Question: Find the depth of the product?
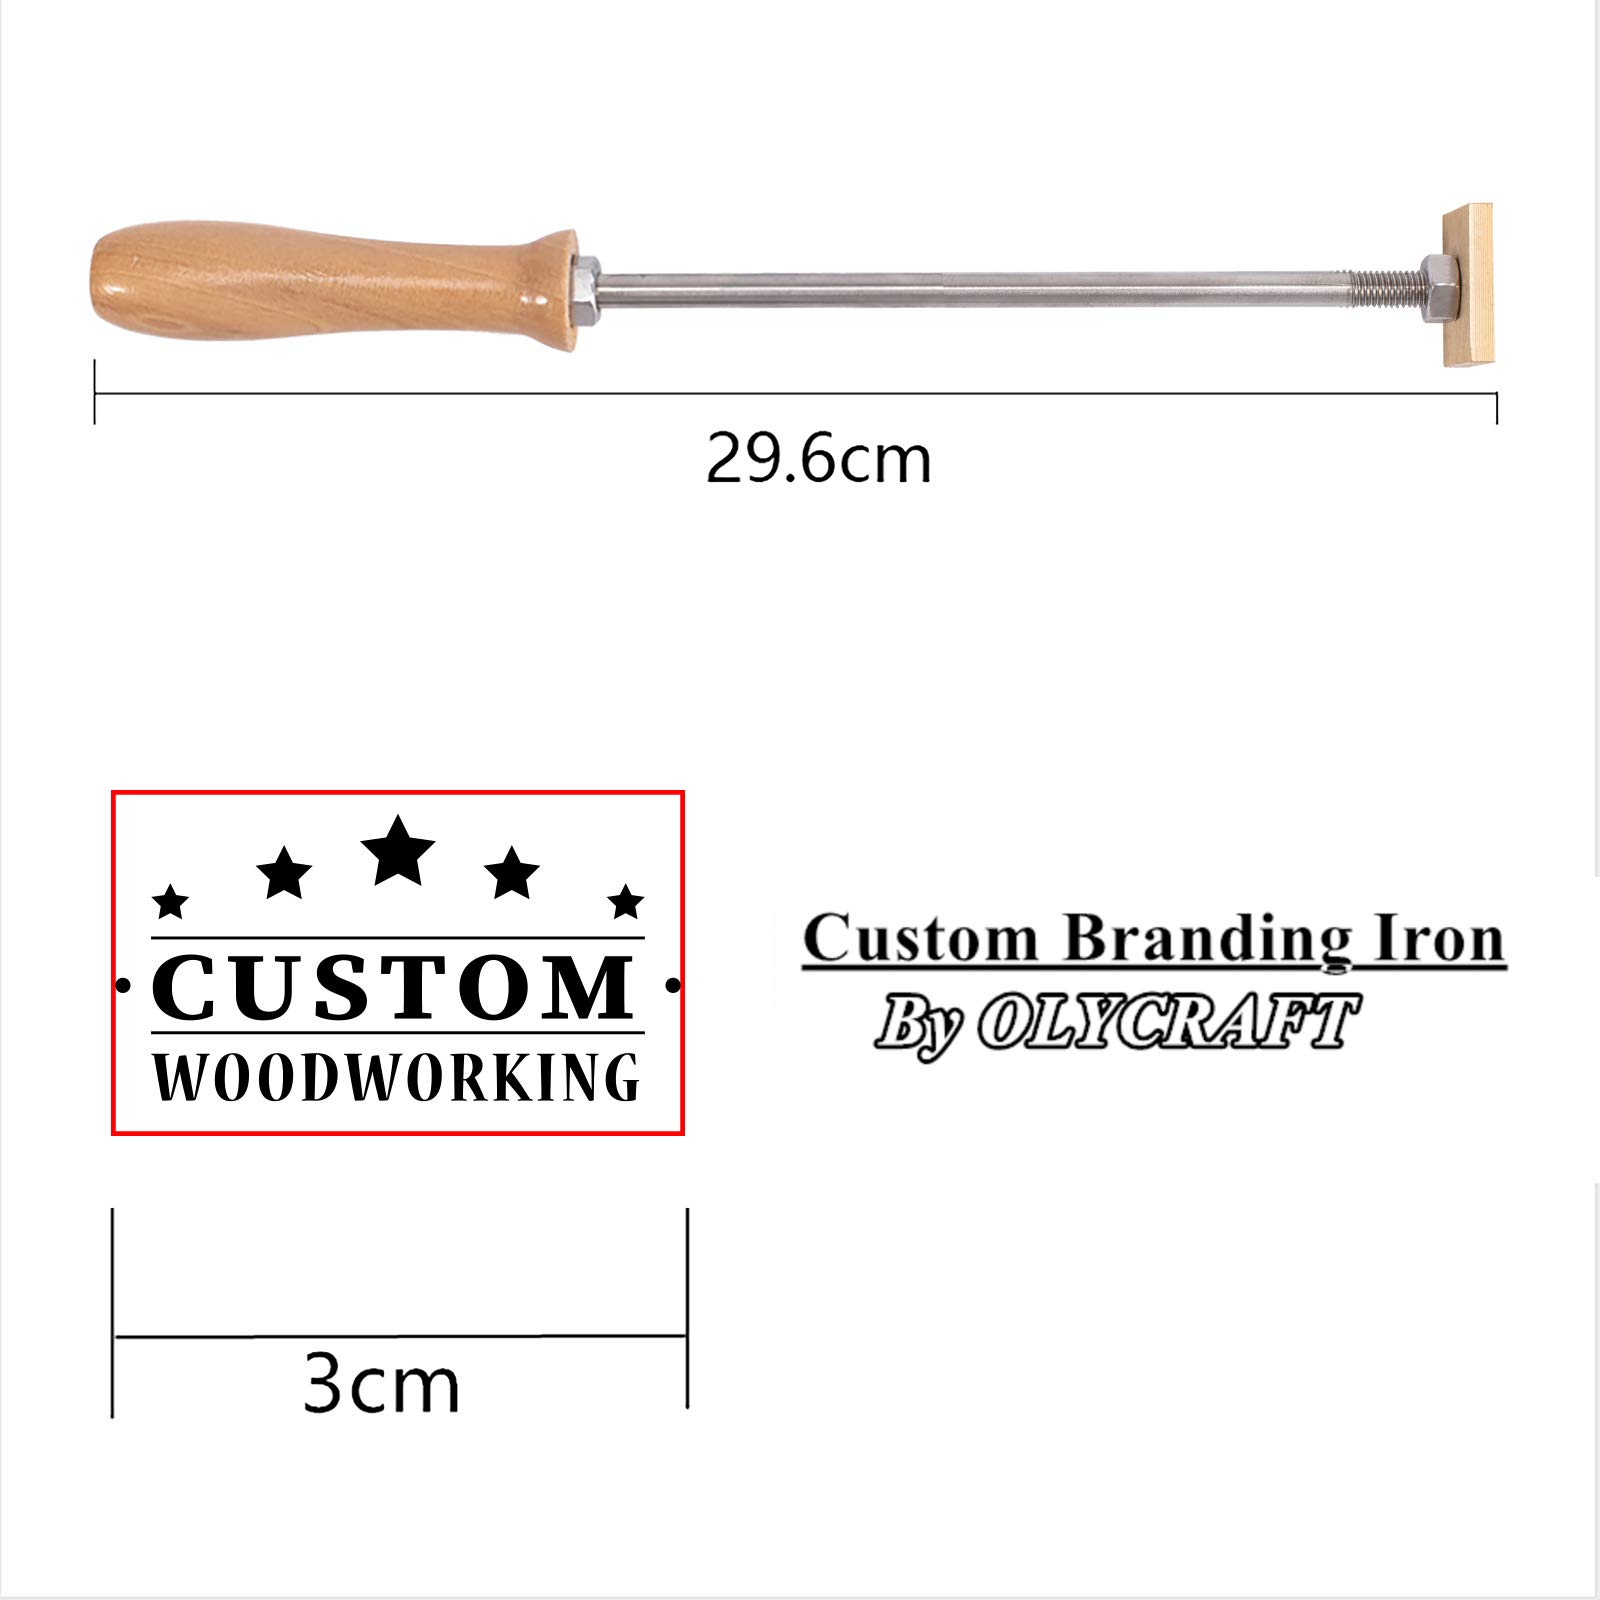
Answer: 3.0 centimetre